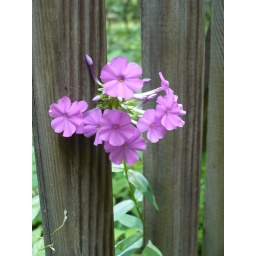
Photographed these wild flowers growing through the slats of a wooden bridge in the Smoky Mountains.